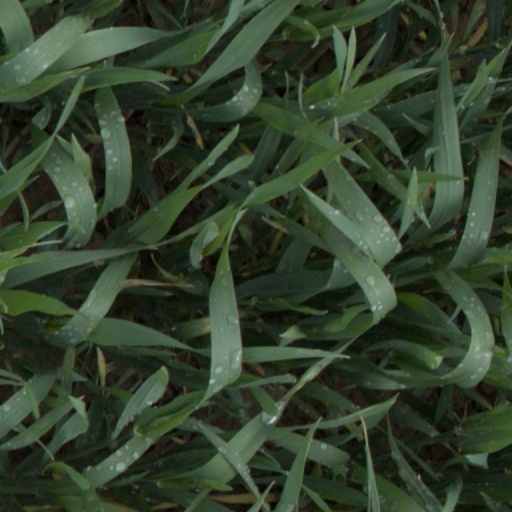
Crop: wheat